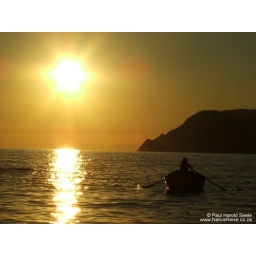
A young girl rows her boat into shore in the Cinque Terre, Italy (August 2005)